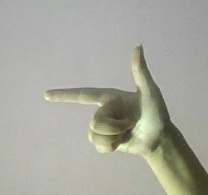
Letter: yaa